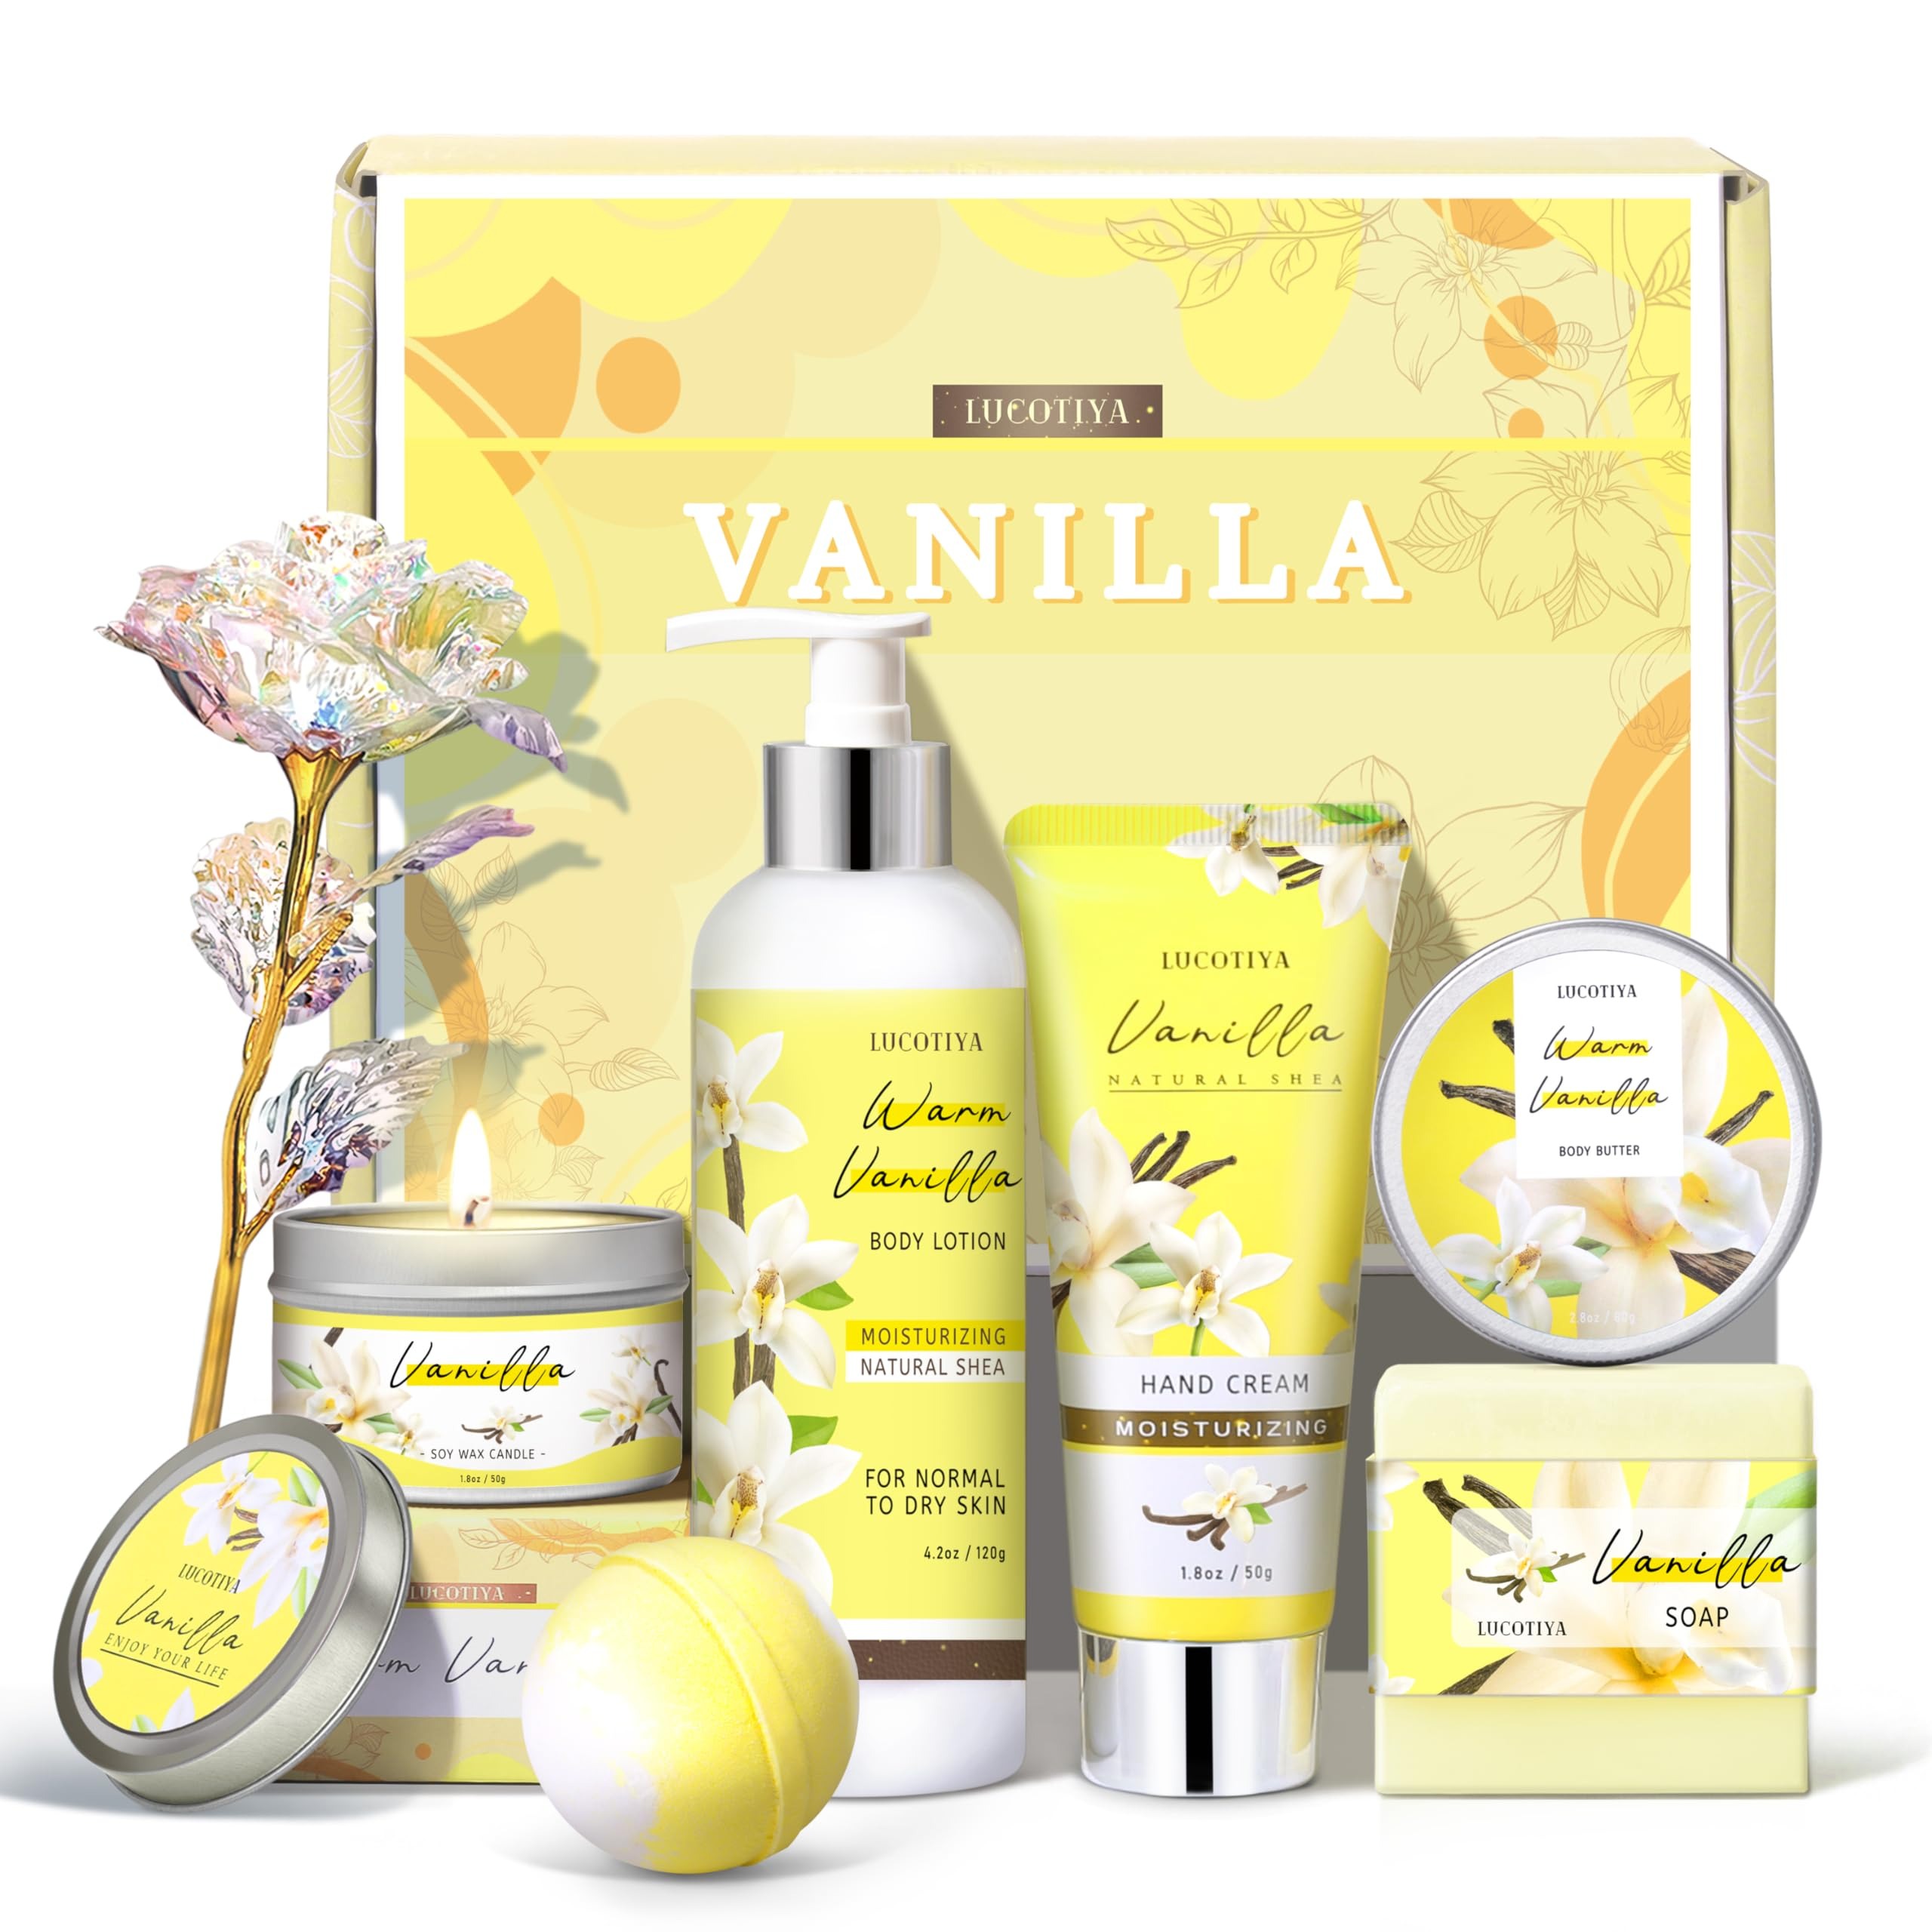
Item Name: Birthday Gifts for Women, Mothers Day Relaxing Spa Gift Baskets, Self Care Gifts for Women, Mom, Her, Friends, Sister, Wife, Girlfriend, Coworker, Nurse, Bath and Body Gift Set
Bullet Point 1: Christmas Gifts for Women - Themed with a bright yellow color of happiness, the gift is sending her sunshine, a hug and your love! Our womens birthday gift ideas is the personalized gifts for her - best friend gifts, sister gifts, bff gifts, mom gifts, teacher gifts, nurse gifts, gifts for girlfriend, christian gifts for women, get well soon gifts for women, 21st 30th 40th 50th birthday gifts for women, mothers Day Gifts for Mom from Daughter, christmas Gifts for women.
Bullet Point 2: Unique Birthday Gifts Box - This birthday gift baskets designed to provide a pampering experience that every woman deserves.This Relaxing Spa gifts is mindfully combined to create a truly special experience. The Bath and Body Gifts set is well-designed to enhance the overall aesthetic appeal. This Bath and Body Gifts set has been thoughtfully crafted to bring joy and relaxation to every woman. selfcare package comes with Vanilla scented Candle, Handmade Soap, Body Lotion, Hand Cream, Bath Bomb, Artificial Flowers, Greeting Card.
Bullet Point 3: Perfect Friend Birthday Gifts for Women - Perhaps too many people choose pink gifts for their friends, but our yellow gifts are definitely more attractive than pink gifts, which is the original intention of our design. You can send this unique Cute yellow gift to them on their birthday, Retirement, Mother's Day, Christmas, Thanksgiving, Valentine's Day, Anniversary, Wedding, Graduation or any other special occasion. You don't have to worry about a thing with this luxury gift box for women!
Bullet Point 4: Relaxing SPA Gift Basket for Birthday - Life must be tiring at times, you care needs a beautiful gift to convey and this is the best choice,image the surprise moment she receives the gift,cozy process of enjoying the bath,and relaxing body&mind after the bath, a good day starts with your birthday gift and she must thank you for your thoughtful birthday gift.
Bullet Point 5: Gifts for Women Who Has Everything - The Vanilla spa gift set makes the perfect birthday gifts for women, relaxation gifts for women, get-well-soon gifts for women, care packages for women, bath sets for women gifts, spa gift baskets for women, Relaxing Bath Sets best appreciation gift box for your mom, sisters, or friends. It not only provides a luxurious spa experience but also brings a burst of joy with the delightful. Give the gifts of self-care and let them know how much they mean to you.
Product Description: <br>【A cuter yellow christmas gifts box than a pink one】<br> <br> Our yellow gift box will make her the most special presence at her birthday party! More dazzling! <br> <br> mothers day gifts mothers day gifts for wife mothers day gifts for mom from daughter mothers day gifts for mom mothers day gifts for mom from son mothers day gifts from daughter mom gifts for mothers day mothers day gifts from kids first mothers day gifts mothers day gifts from son cool mothers day gifts gifts for mothers day nana mothers day gifts mothers day gifts for grandmother mothers day gifts for grandma mothers day gifts for daughter bonus mom mothers day gifts mimi mothers day gifts aunt mothers day gifts step mom mothers day gifts mothers day gifts for sister mothers day gifts for nana mothers day gifts from husband first mothers day gifts for new mom mothers day gifts for daughter from mom mothers day gifts for aunt mothers day gifts from daughter in law daughter in law mothers day gifts grammy mothers day gifts great grandma mothers day gifts gifts for grandma on mothers day mothers day gifts for sister from sister gigi mothers day gifts nurse gifts teacher appreciation gifts
Value: 1.0
Unit: Count

Price: 33.985